Studied Space Shuttle designs

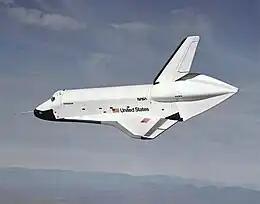
The unpowered test vehicle would have been the basis for the unpowered orbiter

As an internal response to the Soviets' engineless "Buran" orbiter, an unpowered Orbiter was designed at Marshall Space Flight Center. A payload bay segment would be added to the rear of the spacecraft and look very similar to the albeit with a few differences. Most of the equipment was stored in the rear of the craft to make up for lost weight and compensate for a lack of engines.